Hail Murray

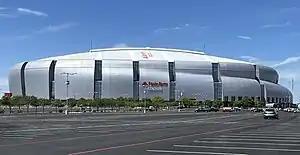
The game was played at State Farm Stadium in Glendale, Arizona.

The Hail Murray was a play during an American football game between the Buffalo Bills and Arizona Cardinals of the National Football League (NFL) on November 15, . The game took place at State Farm Stadium in Glendale, Arizona. With eleven seconds remaining in regulation play, Cardinals quarterback Kyler Murray threw a 43-yard Hail Mary pass into the end zone that wide receiver DeAndre Hopkins caught over three Bills defenders for the game-winning touchdown with one second remaining on the clock. The score resulted in a 32–30 comeback victory for Arizona, which had trailed Buffalo 23–9 in the third quarter and had allowed the Bills to score a go-ahead touchdown just over 30 seconds prior. Multiple media outlets dubbed the play "Hail Murray," a play on "Hail Mary" and Kyler Murray's last name. The play, which was the first go-ahead Hail Mary in a regular season fourth quarter since the 2015 Miracle in Motown, won the NFL Play of the Year award for the 2020 season.